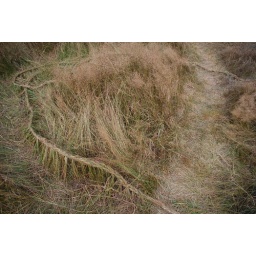
approx. 125 ft. long braid in the far field grass at smoke farm &amp;quot;lo-fi&amp;quot; festival 2009. braid by sarah kavage.